Joseph Arch

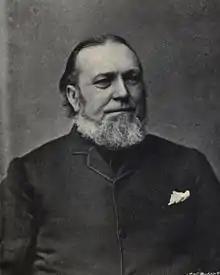
Arch, by Elliott & Fry

Joseph Arch (10 November 1826 – 12 February 1919) was an English trade unionist and politician, born in Barford, Warwickshire, who played a key role in unionising agricultural workers and in championing their welfare. Following their enfranchisement, he became a Member of Parliament.